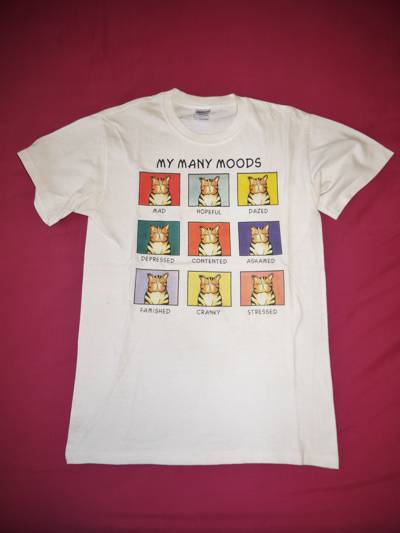
Waste category: clothes